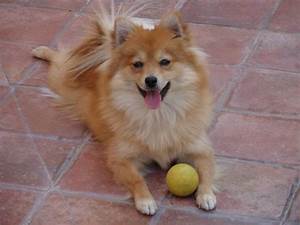
Label: cane